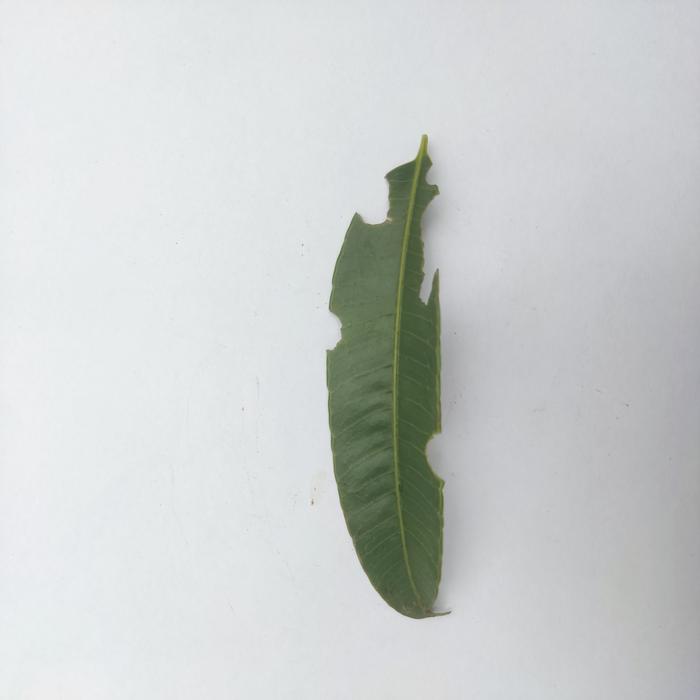
Crop: Hog Plum
Leaf condition: Caterpillars_Infestation